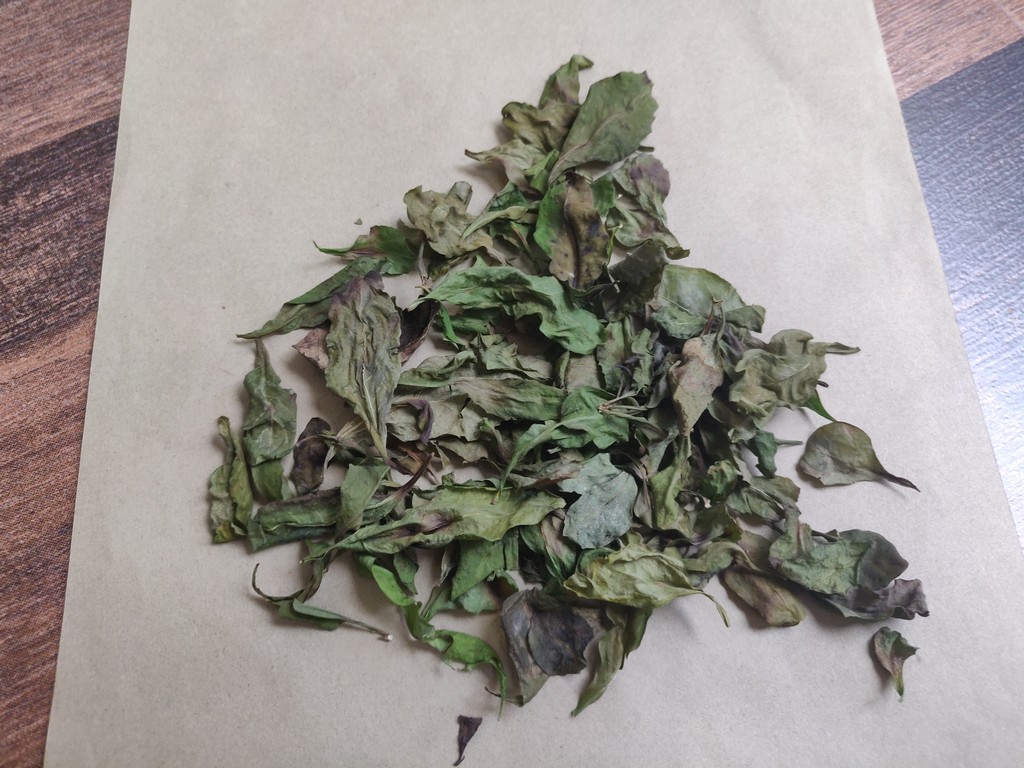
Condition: Dried
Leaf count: multiple
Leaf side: unknown